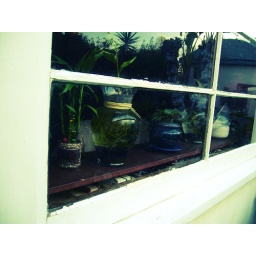
best seat in the house